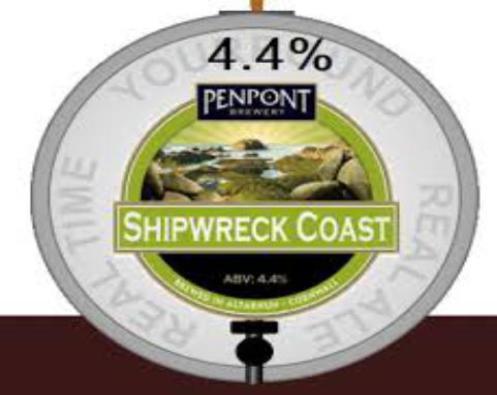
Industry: Food